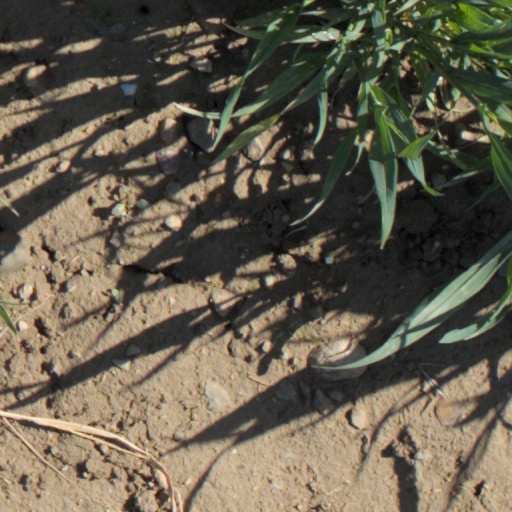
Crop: wheat